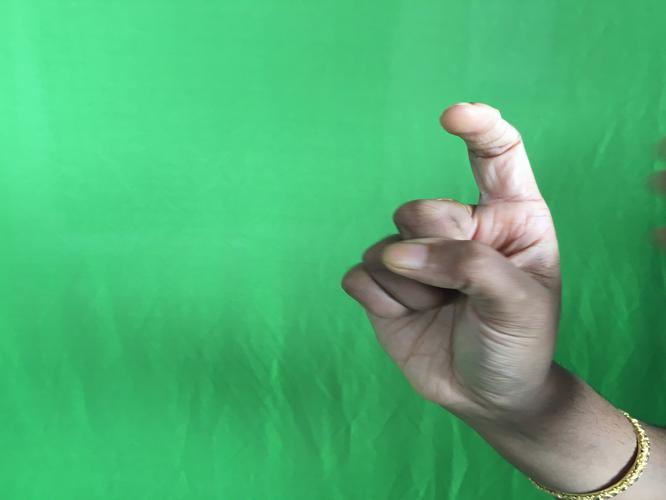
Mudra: Tamarachudam
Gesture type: single_hand